Lewis Valentine

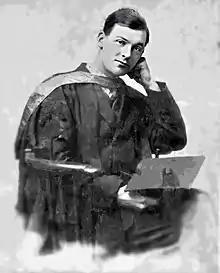

Lewis Edward Valentine M.A. (1 June 1893 – 1 March 1986) was a Welsh politician, Baptist pastor, author, editor, and Welsh-language activist. He was the first leader of the Welsh political party Plaid Cymru.